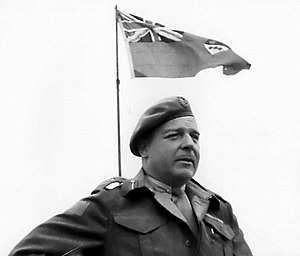
Rod Keller
General Keller taler til canadiske tropper i Normandiet, 2. auugst 1944
Generalmajor Rodney Frederick Leopold Keller CBE var en canadisk officer, som ledede den 3. canadiske division under 2. verdenskrig. Divisionen fik til opgave at gå i land på Juno Beach i Normandiet på D-dag.